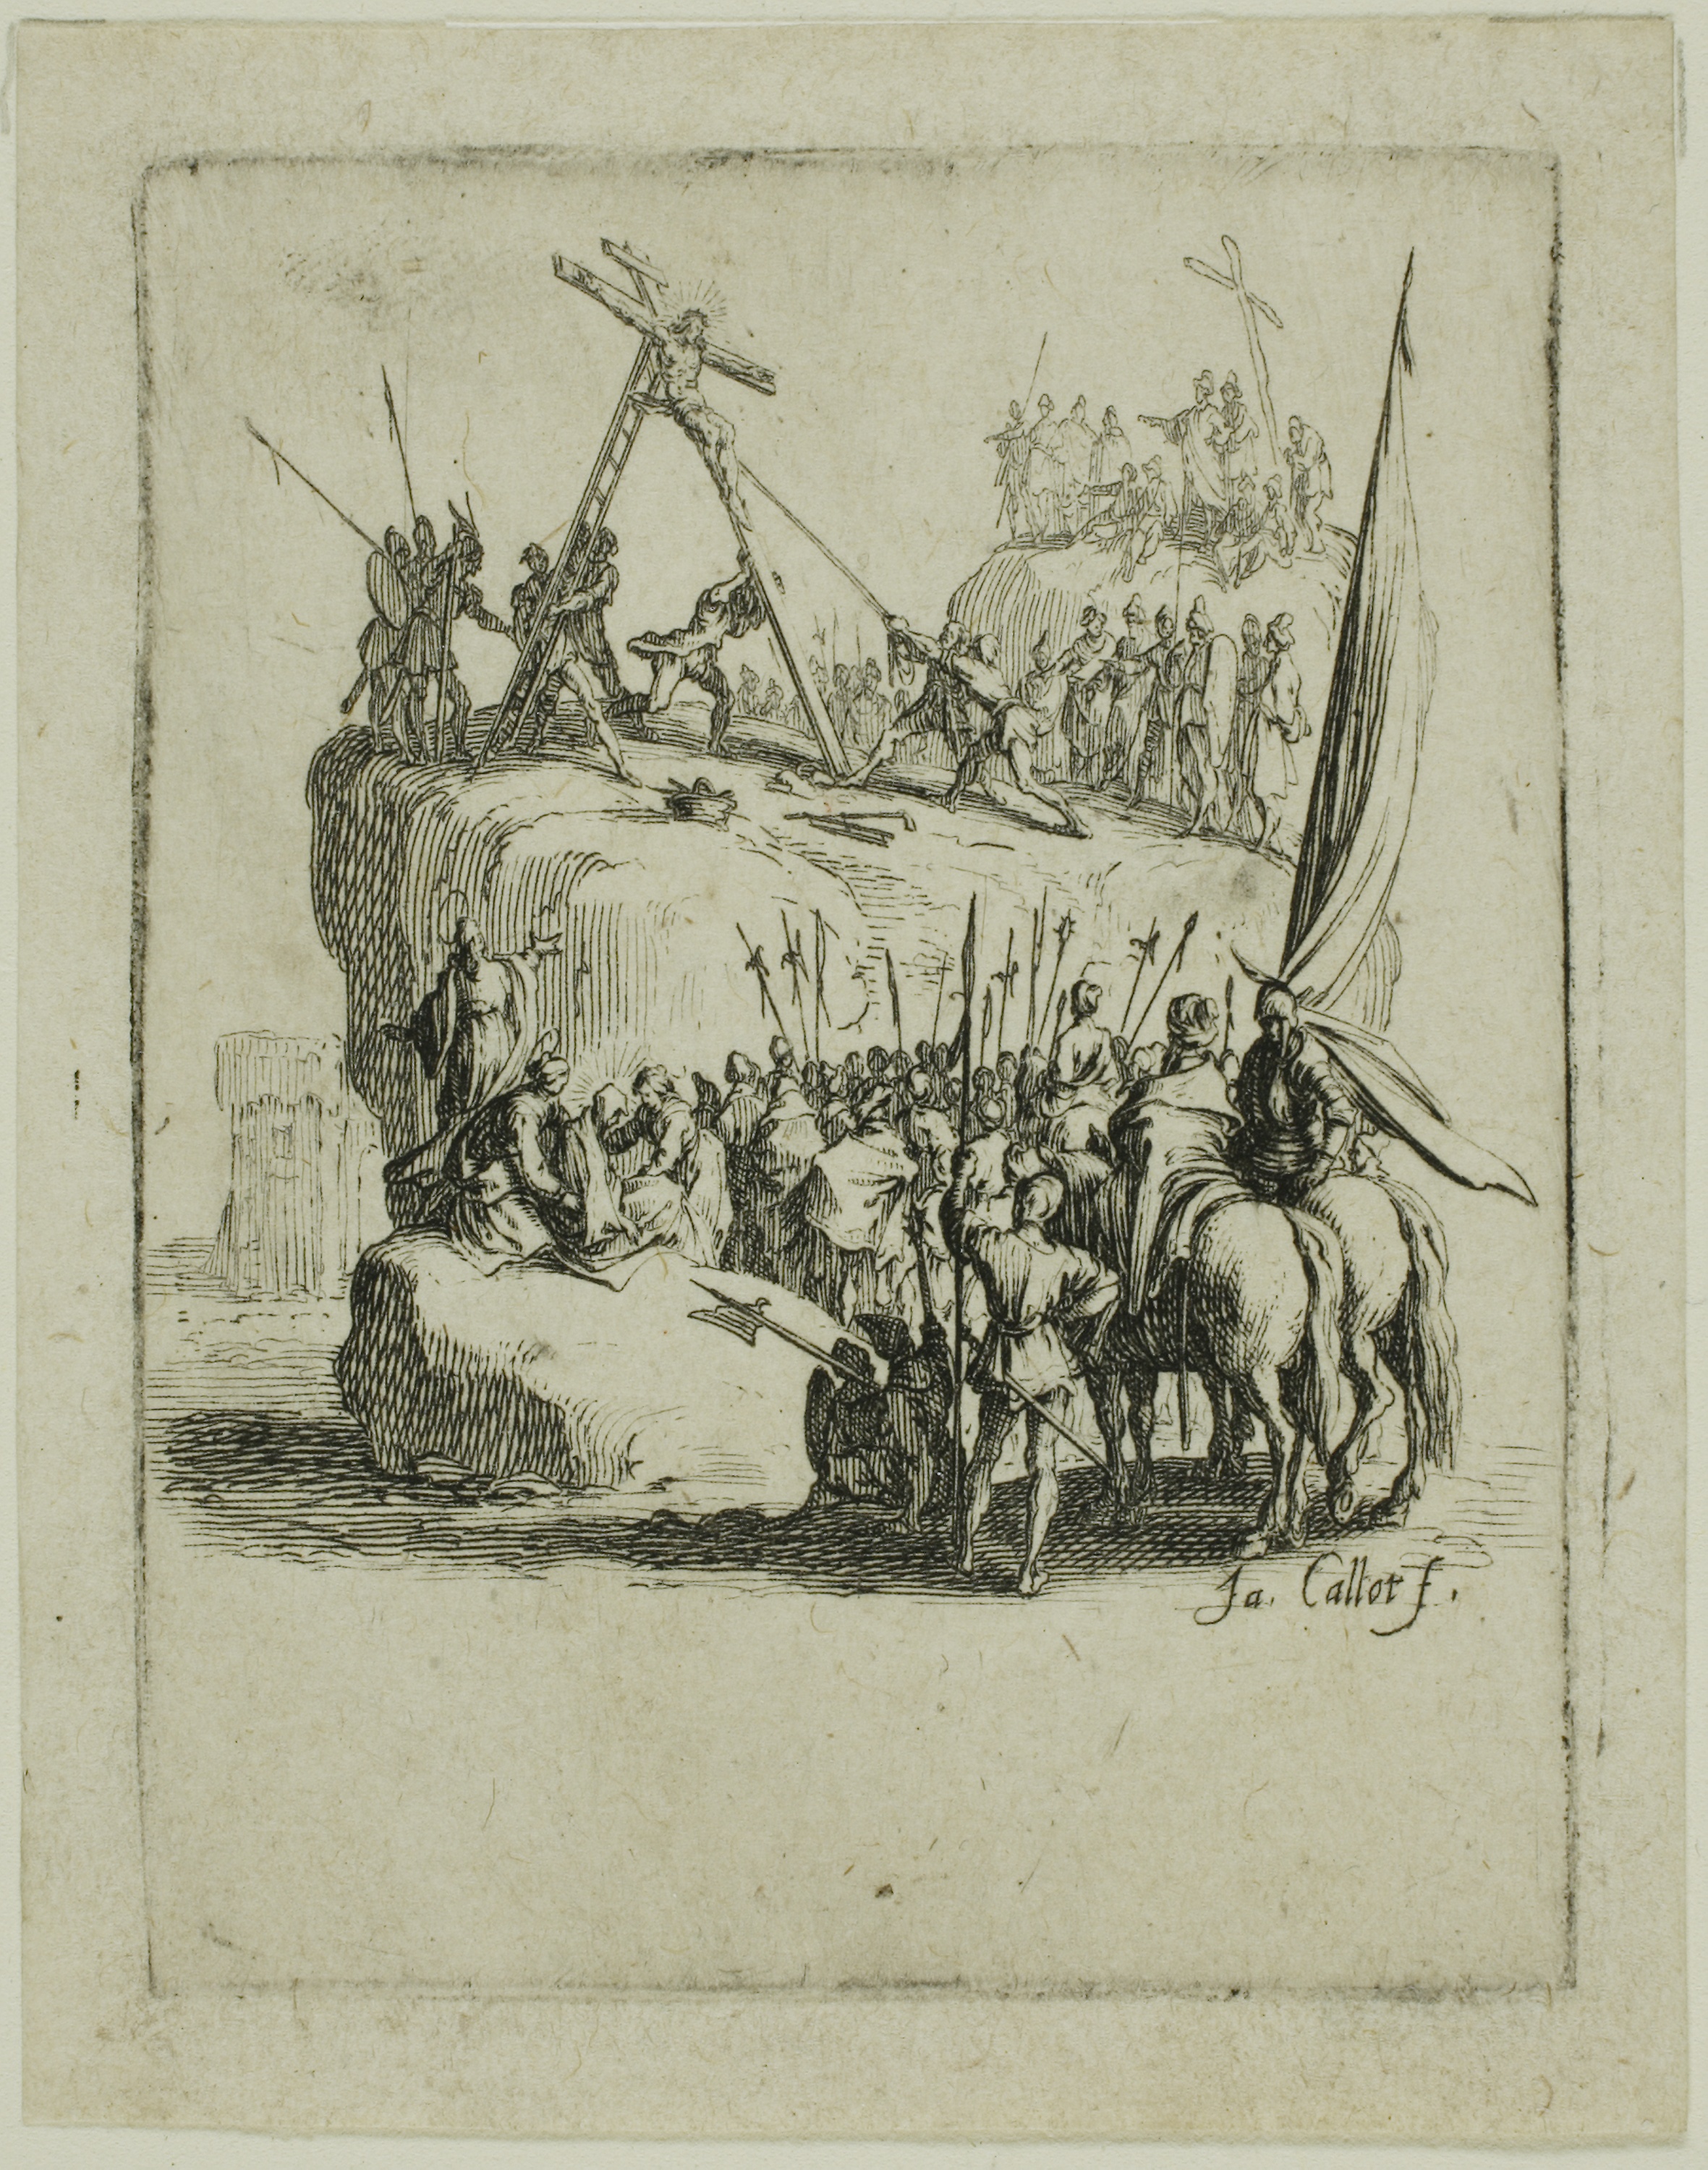
fauna, history, art, drawing, illustration, artwork, printmaking